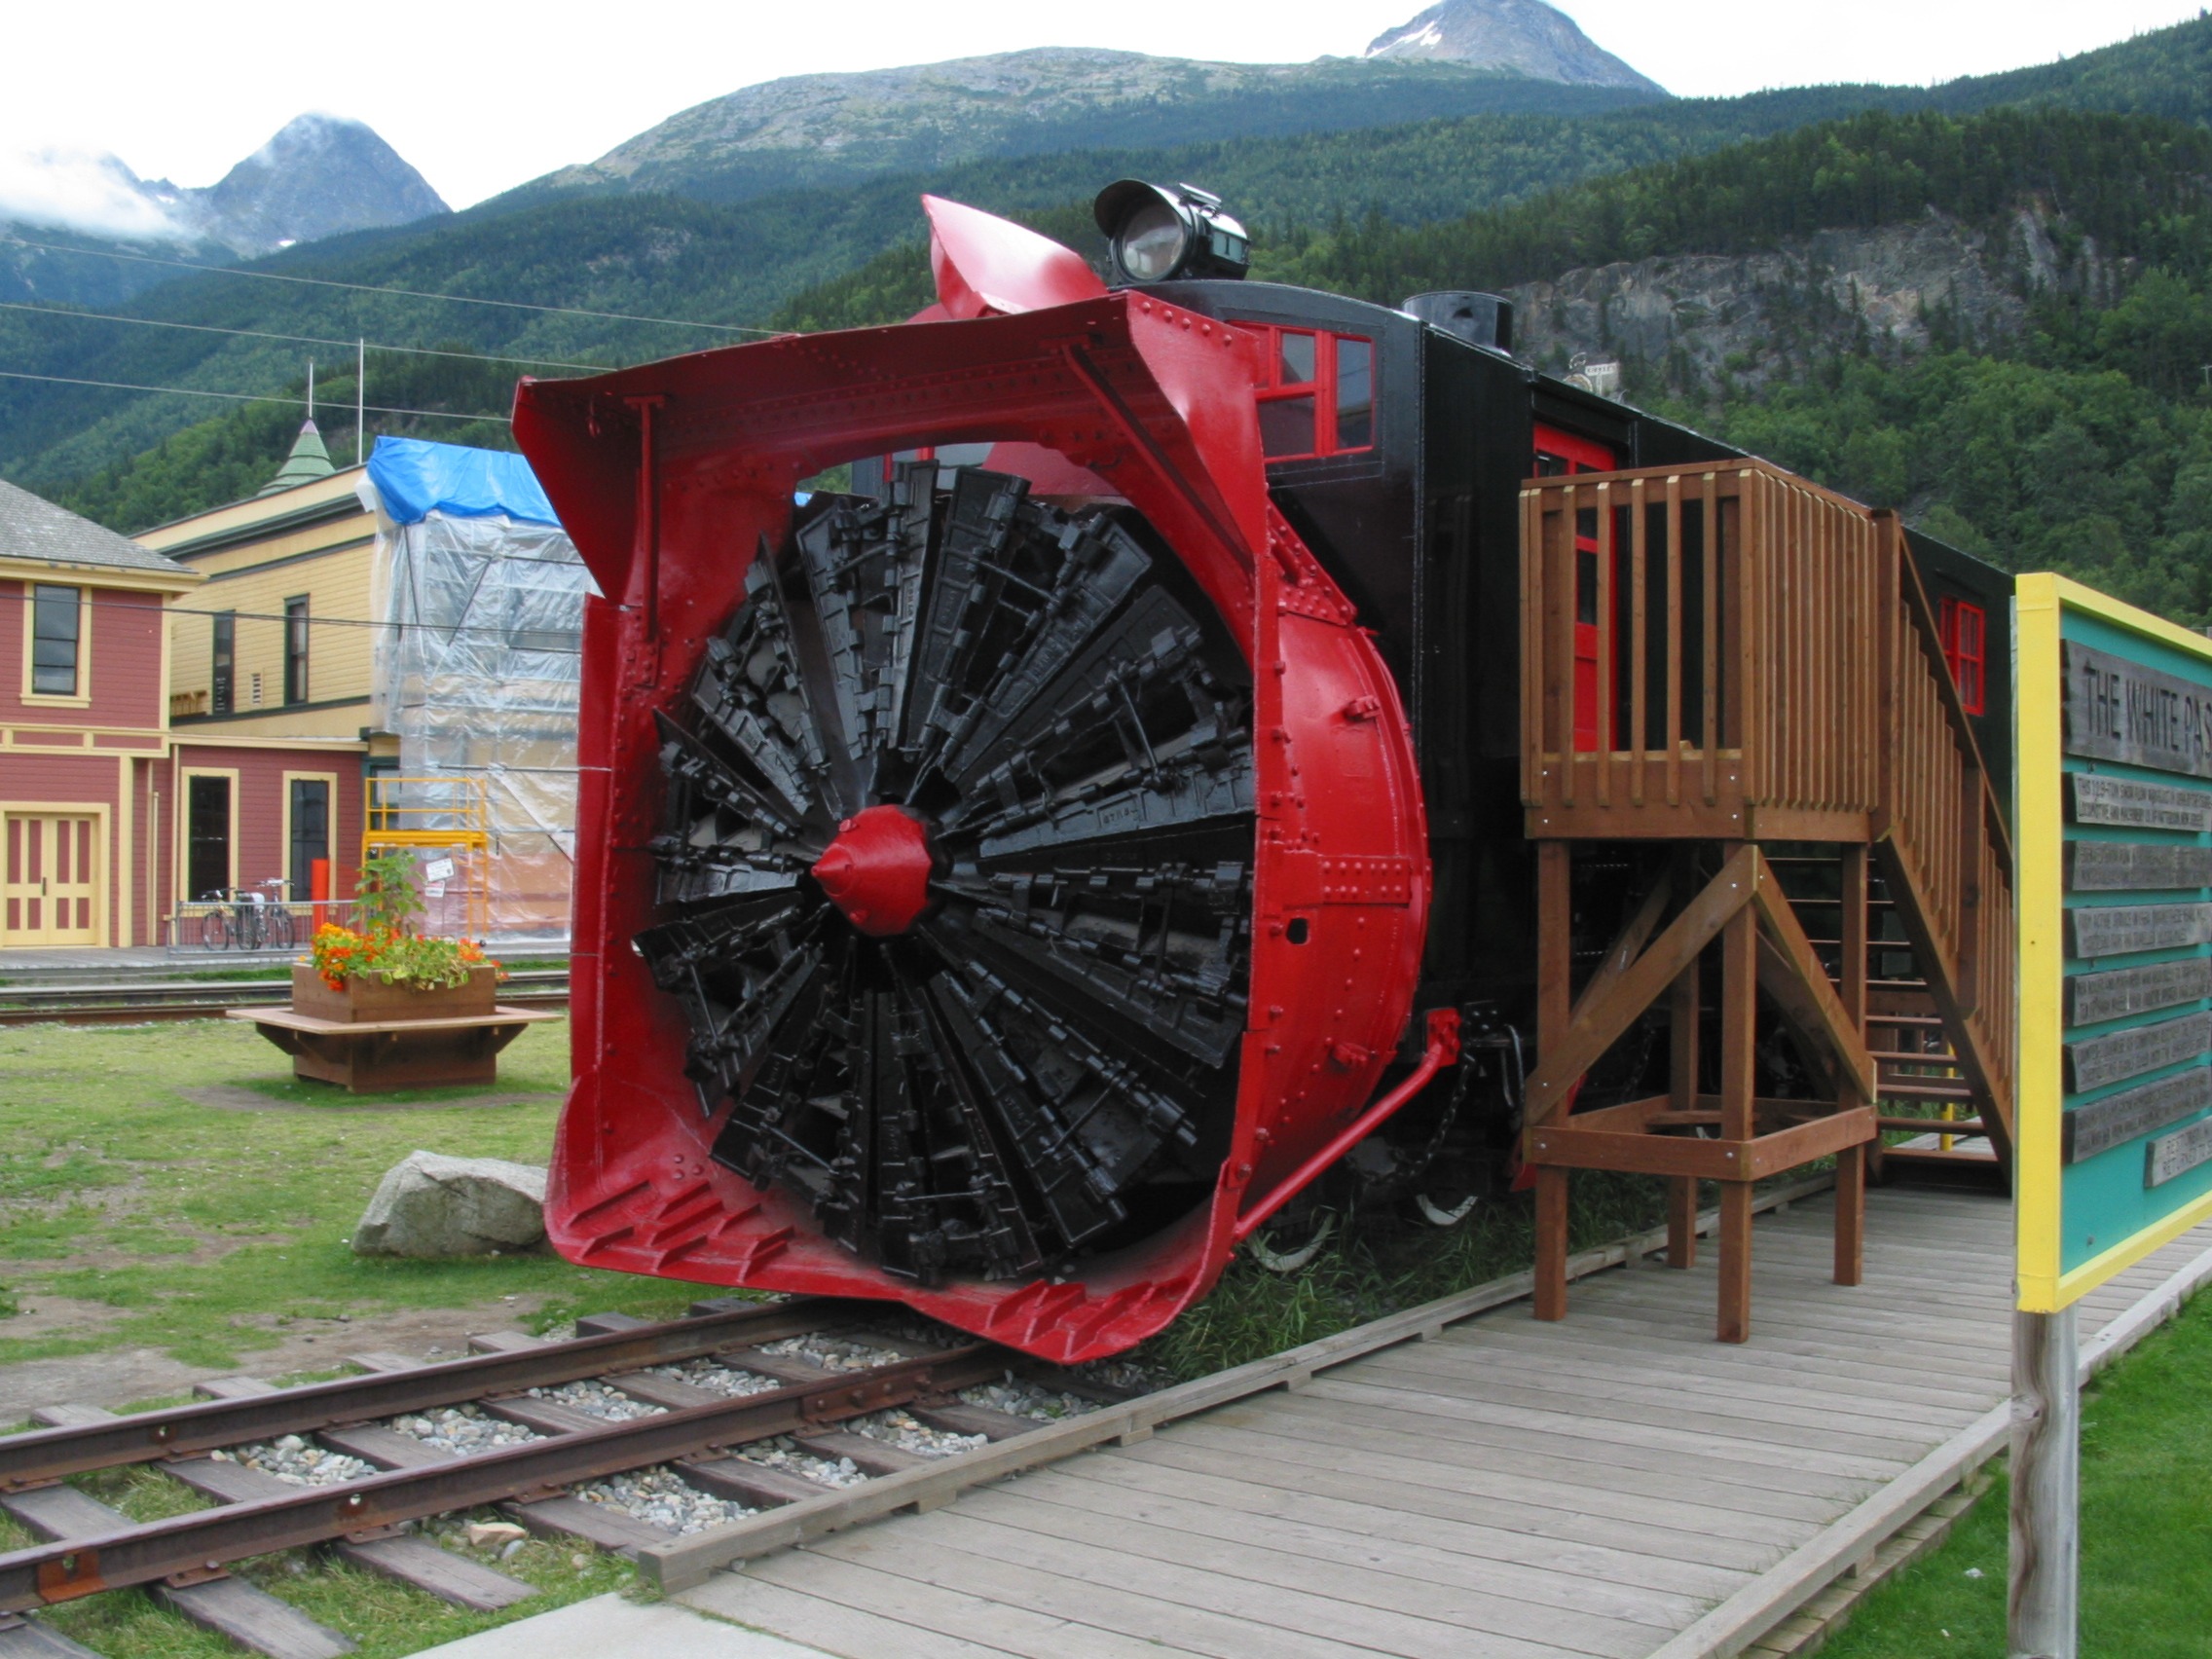
mountain, snow, train, monument, transport, vehicle, locomotive, alaska, skagway, steam locomotive, rolling stock, railroad car, white pass, plow snow